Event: Nepal Earthquake
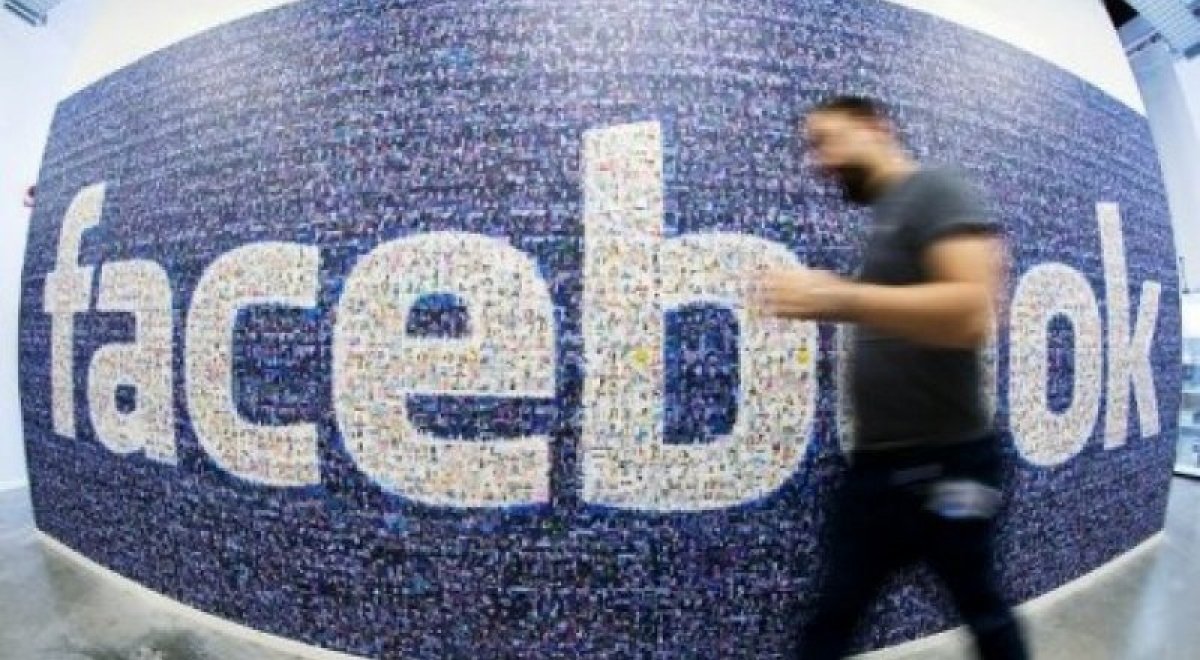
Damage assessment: no_damage